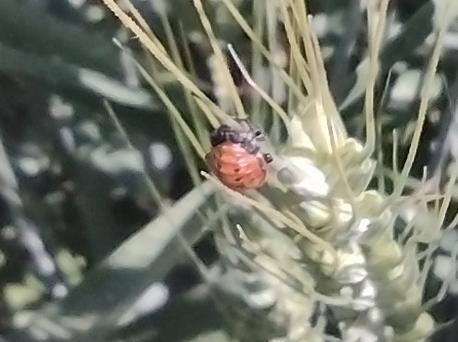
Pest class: predators